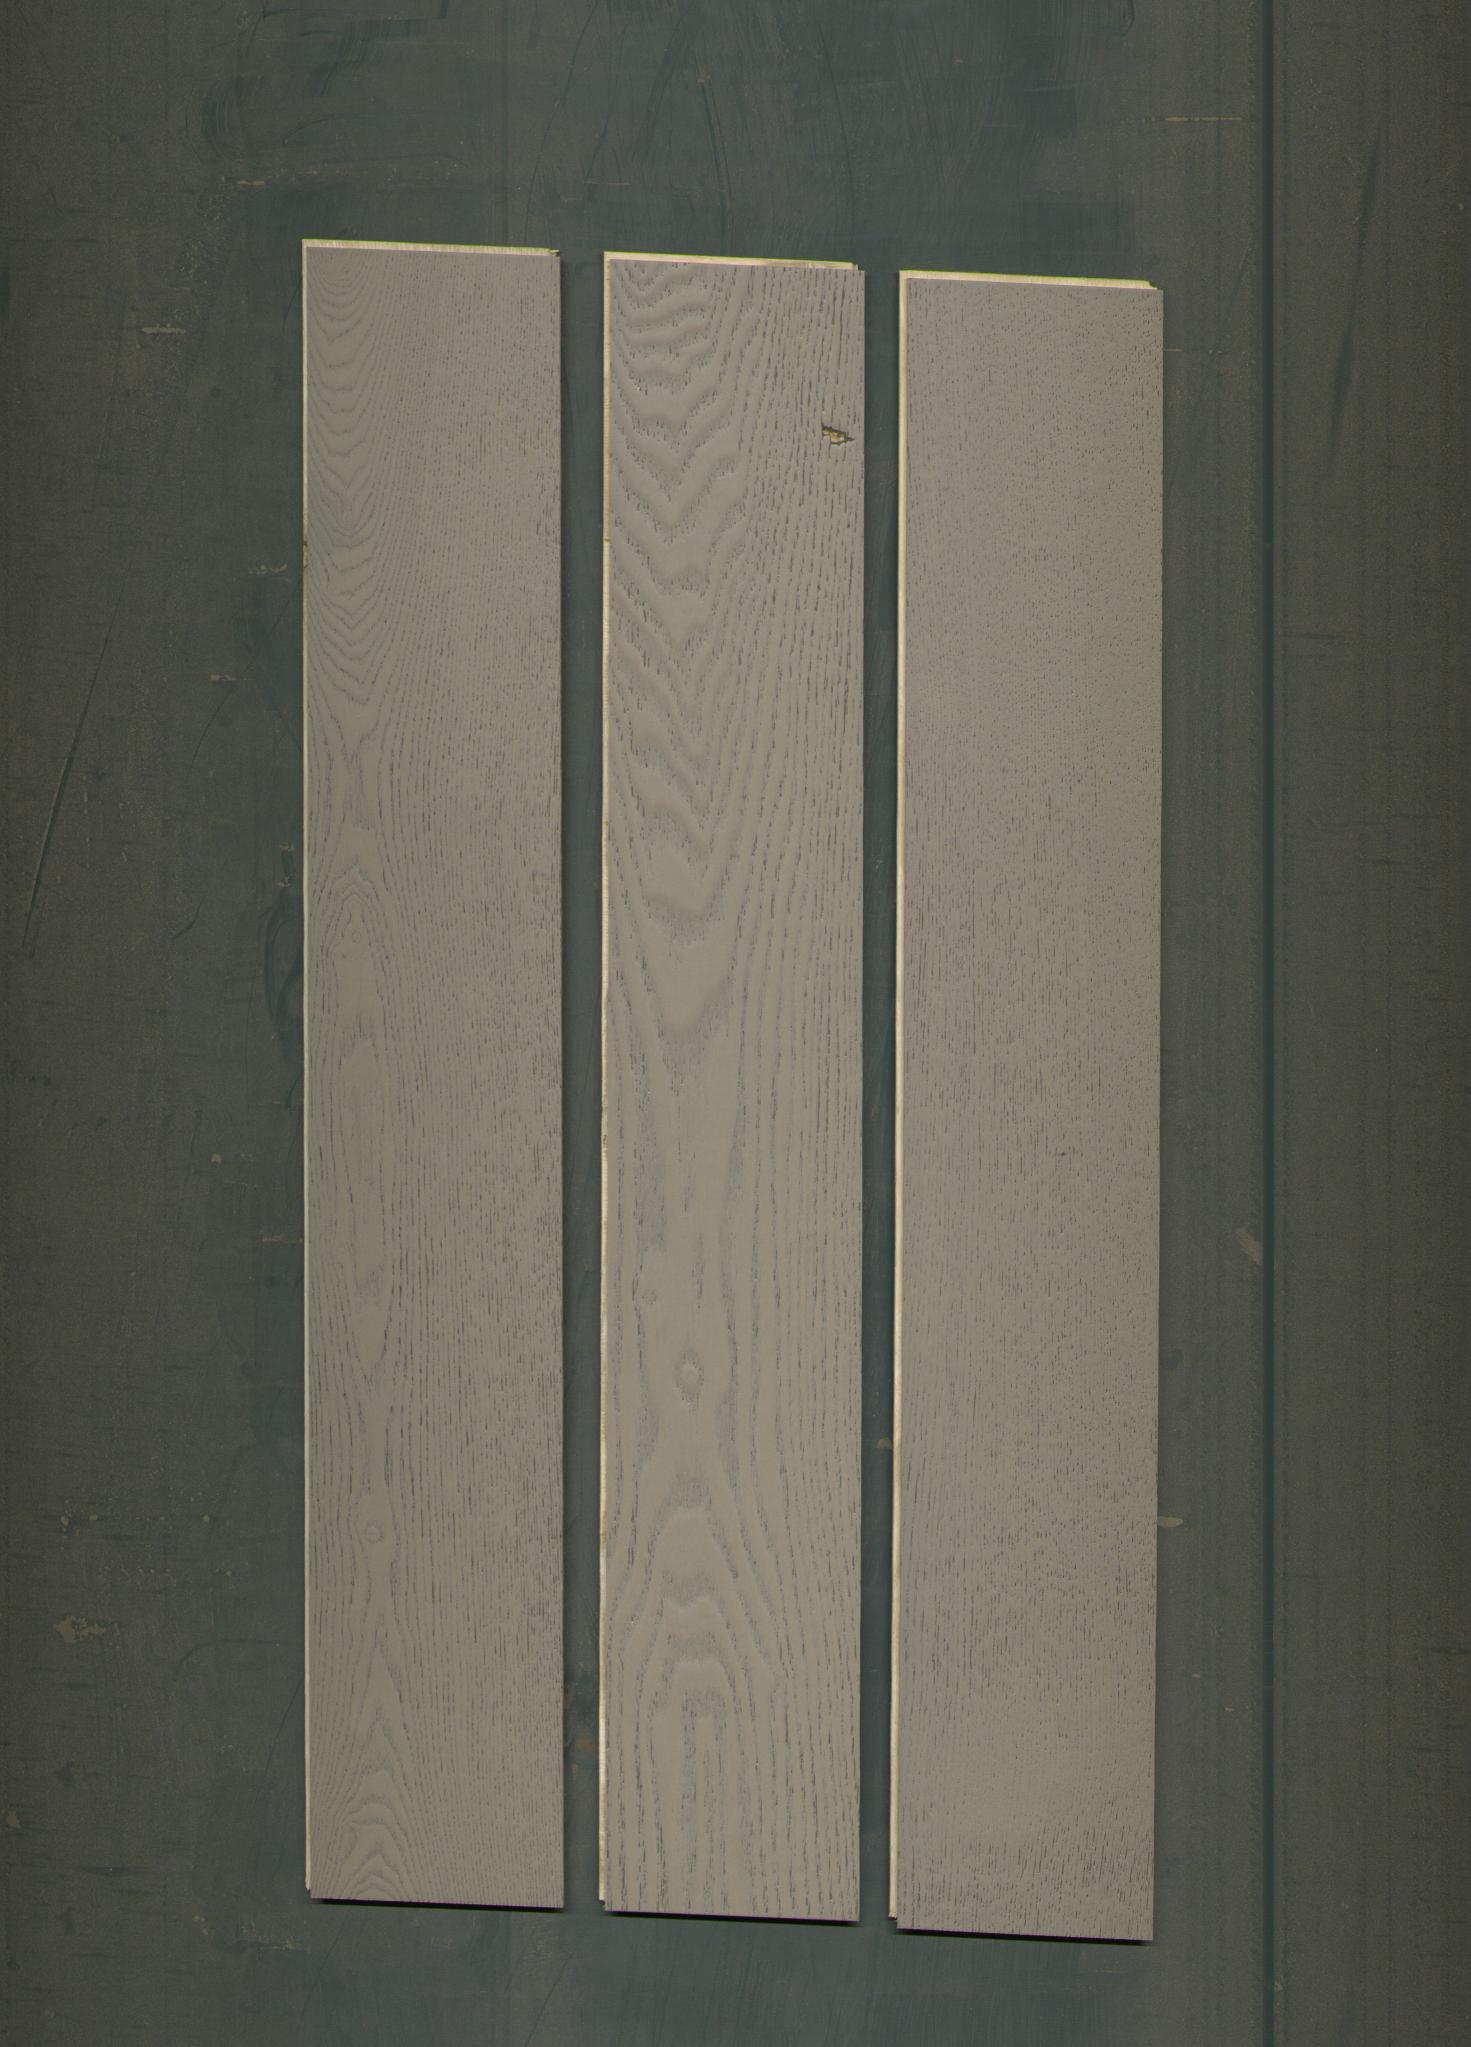
Label: mixers